Admiralgade 19

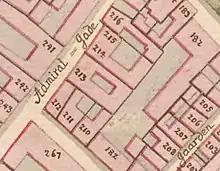
No. 213 seen in a detail from Christian Gedde's map of the East Quarter, 1757

The property was listed in Copenhagen's first cadastre of 1689 as No. No. 181 in the city's East Quarter. It was owned by sugar-baker Thomas Schrøder at that time. The property was listed in the new cadastre of 1756 as No. as No. 213 and belonged to Ferdinand Copie at that time.